Lincoln Green

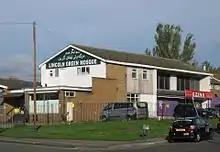
Lincoln Green Mosque

There are two places of worship, the Lincoln Green Mosque, and the Christian Achiever's Faith chapel in a room above shops on Cherry Row.